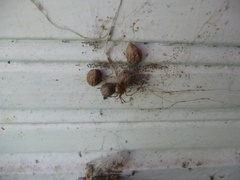
Species: Parasteatoda_tepidariorum